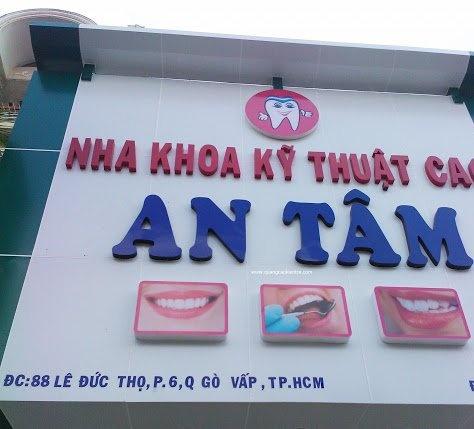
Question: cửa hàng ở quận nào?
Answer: quận gò vấp